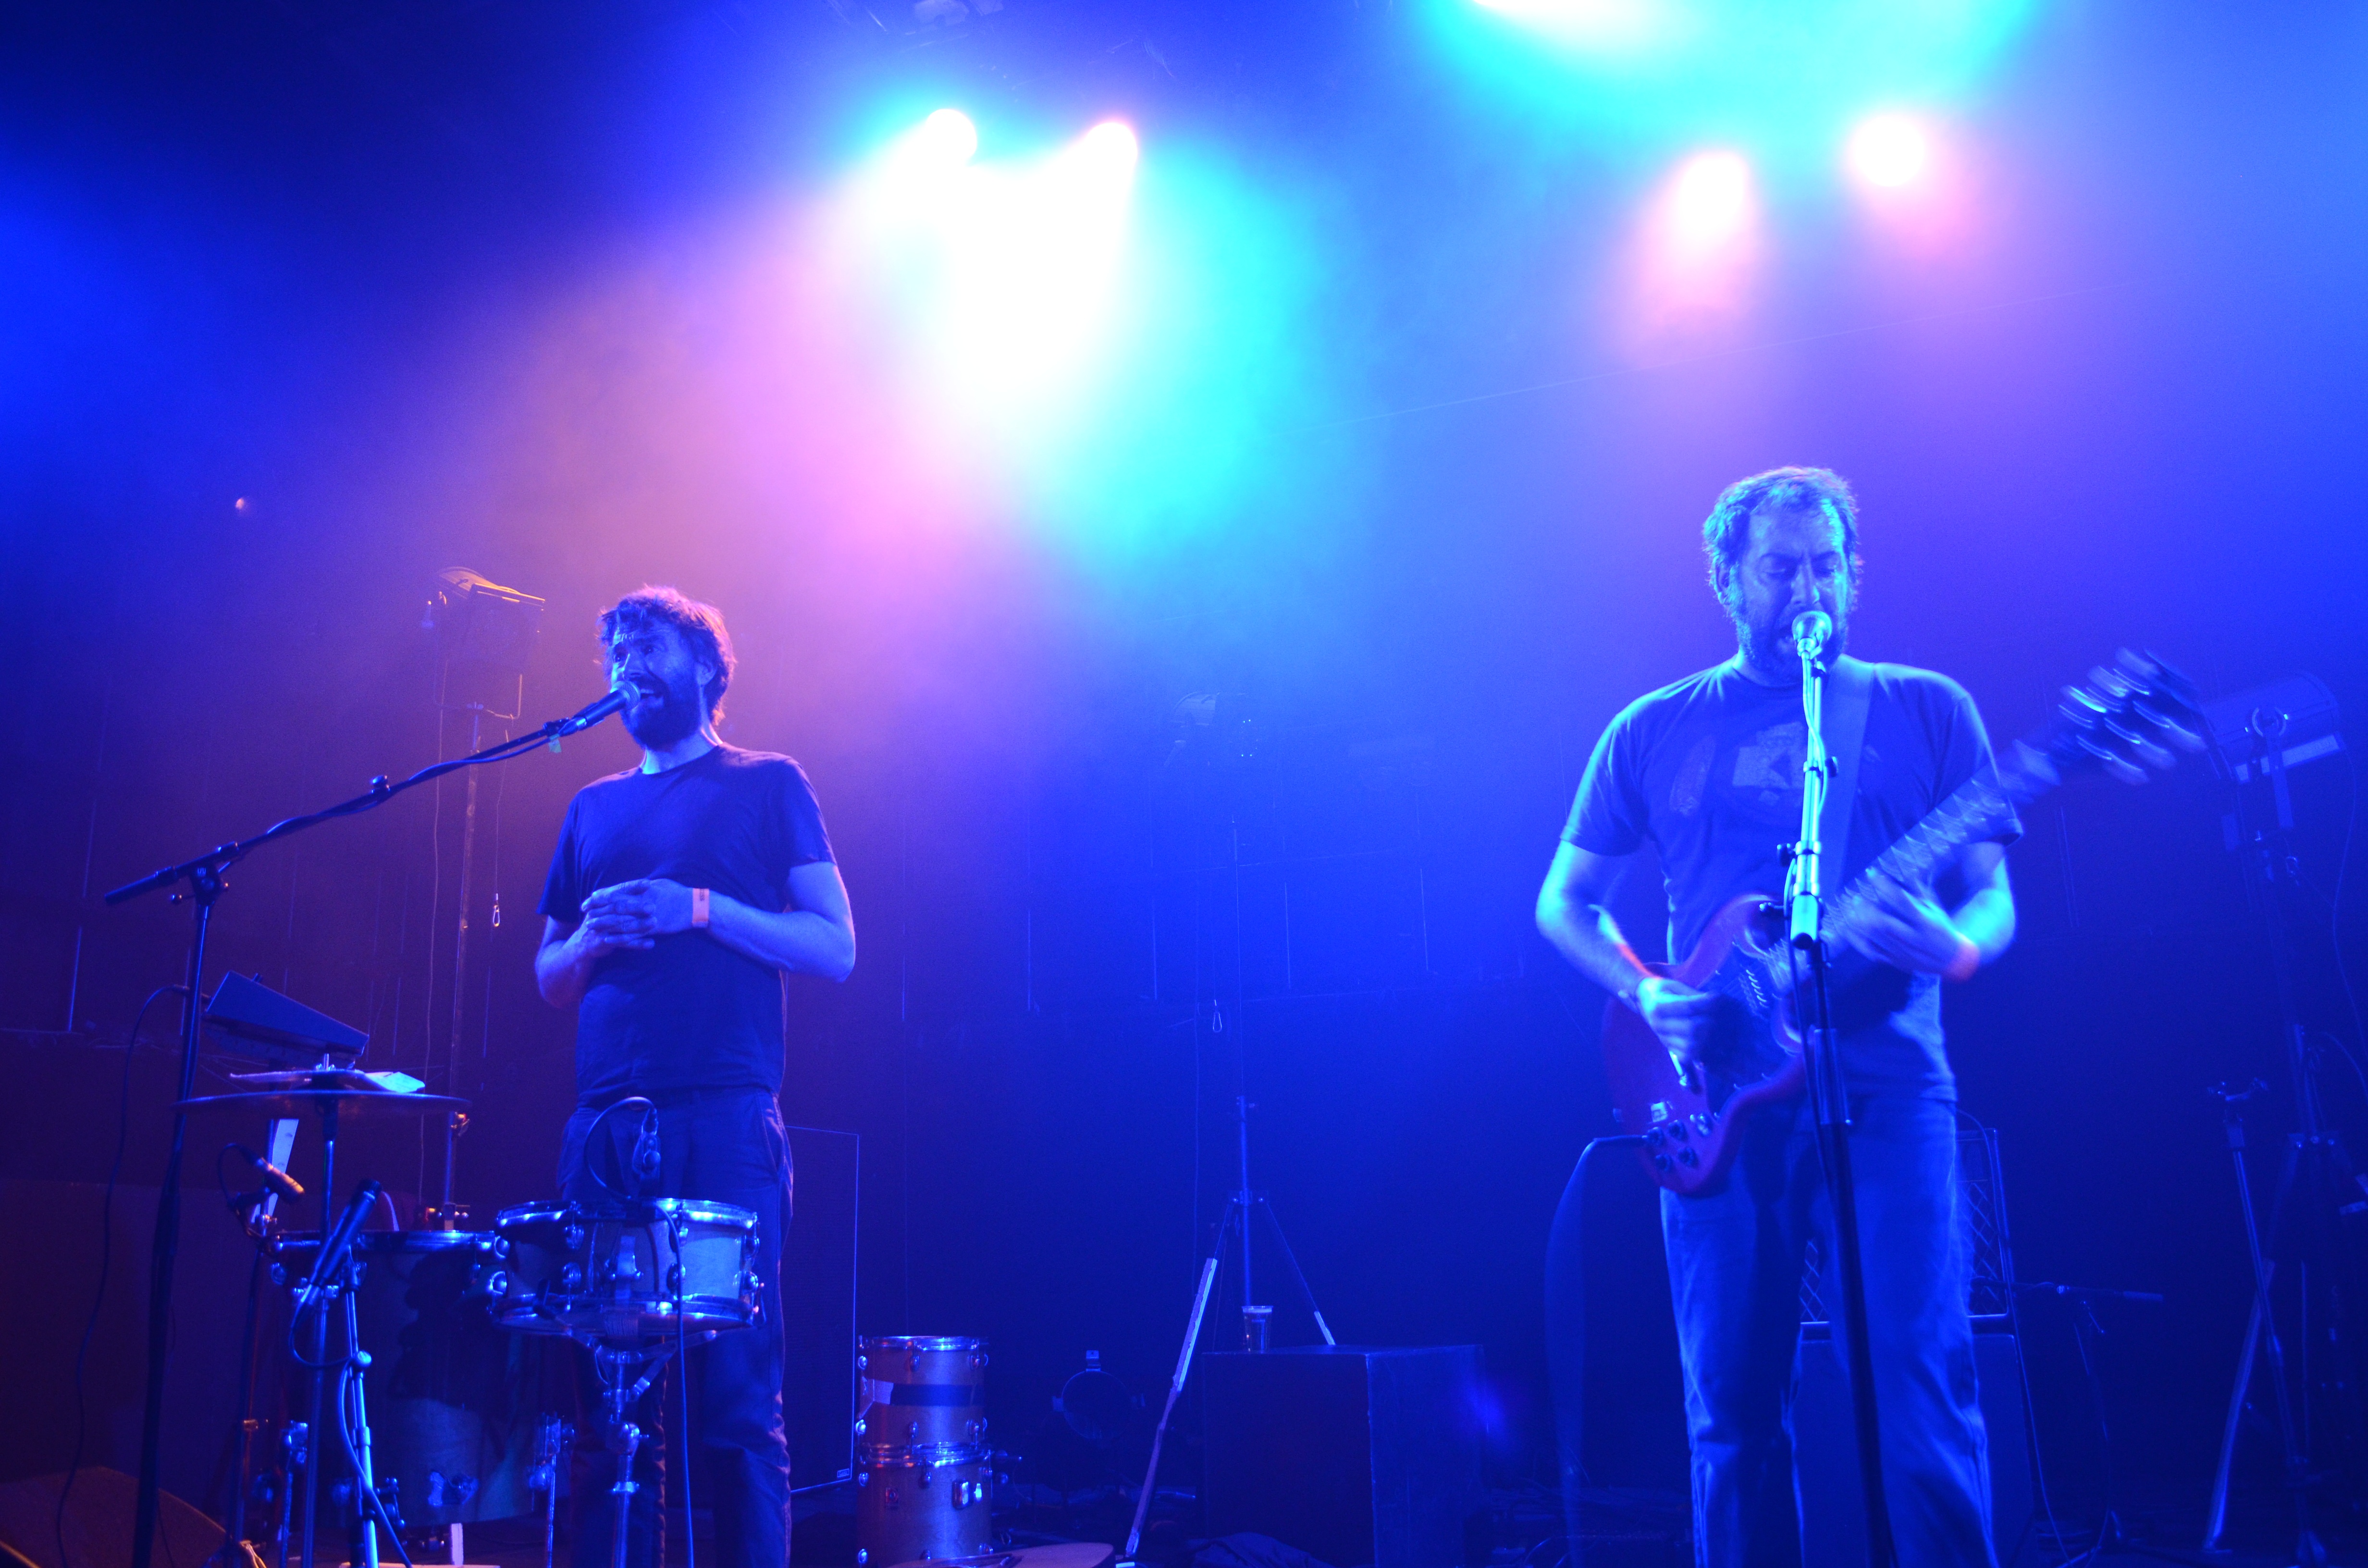
music, concert, blue, musician, performance art, stage, performance, bassist, event, guitarist, entertainment, performing arts, rock concert, musical theatre